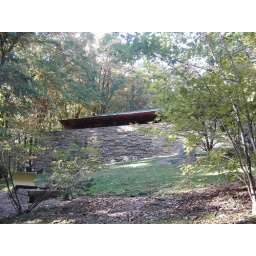
Thsi reminds me of Noah's Ark, in a forest on the side of a hill